T-26

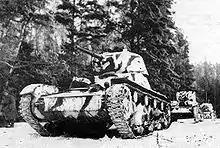
A column of T-26 mod. 1939 and T-26 mod. 1933 light tanks from the 20th Tank Brigade move towards a front line. The Western Front, Battle of Moscow. December 1941.

On the eve of World War II, T-26s served mainly in separate light tank brigades (each brigade had 256–267 T-26s) and in separate tank battalions of the rifle divisions (one company of T-26s consisted of 10–15 tanks). These were the type of tank units that participated in the Soviet invasion of Poland in September 1939 and in the Winter War from December 1939 – March 1940. The Winter War proved that the T-26 was obsolete and its design reserve was totally depleted. Finnish 37 mm antitank guns and even 20 mm antitank rifles easily penetrated the T-26's thin anti-bullet armour and tank units equipped with the T-26 suffered significant losses during the breakthrough of the Mannerheim Line, in which the flame-throwing tanks based on the T-26 chassis played a significant role.